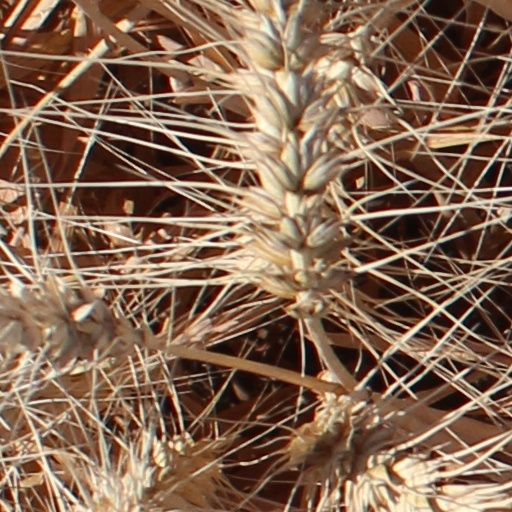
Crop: wheat